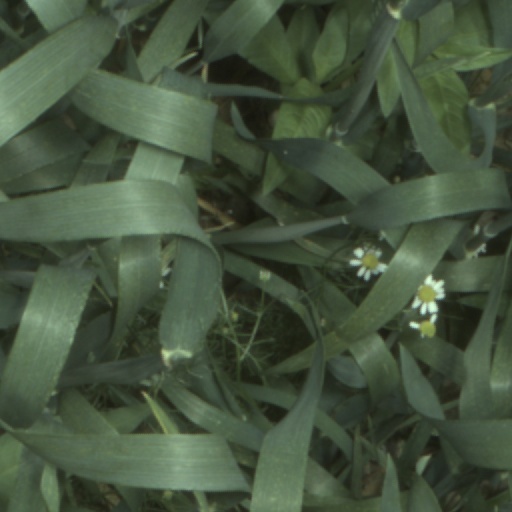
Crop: wheat